Dzogchen Beara

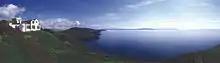
Dzogchen Beara

Dzogchen Beara is a Tibetan Buddhist retreat centre on the Beara Peninsula near Allihies in West Cork in Ireland established by Sogyal Rinpoche in 1987. It is home to the Spiritual Care Centre, which was opened by Mary McAleese on 12 September 2007.